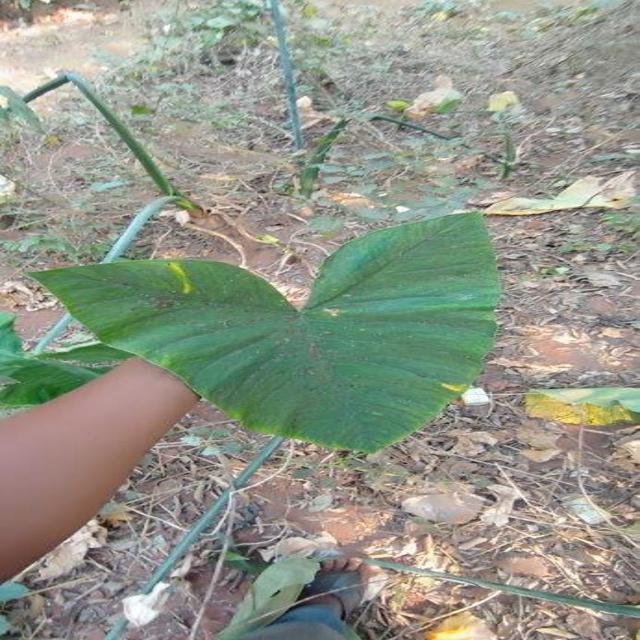
Label: Early_Blight